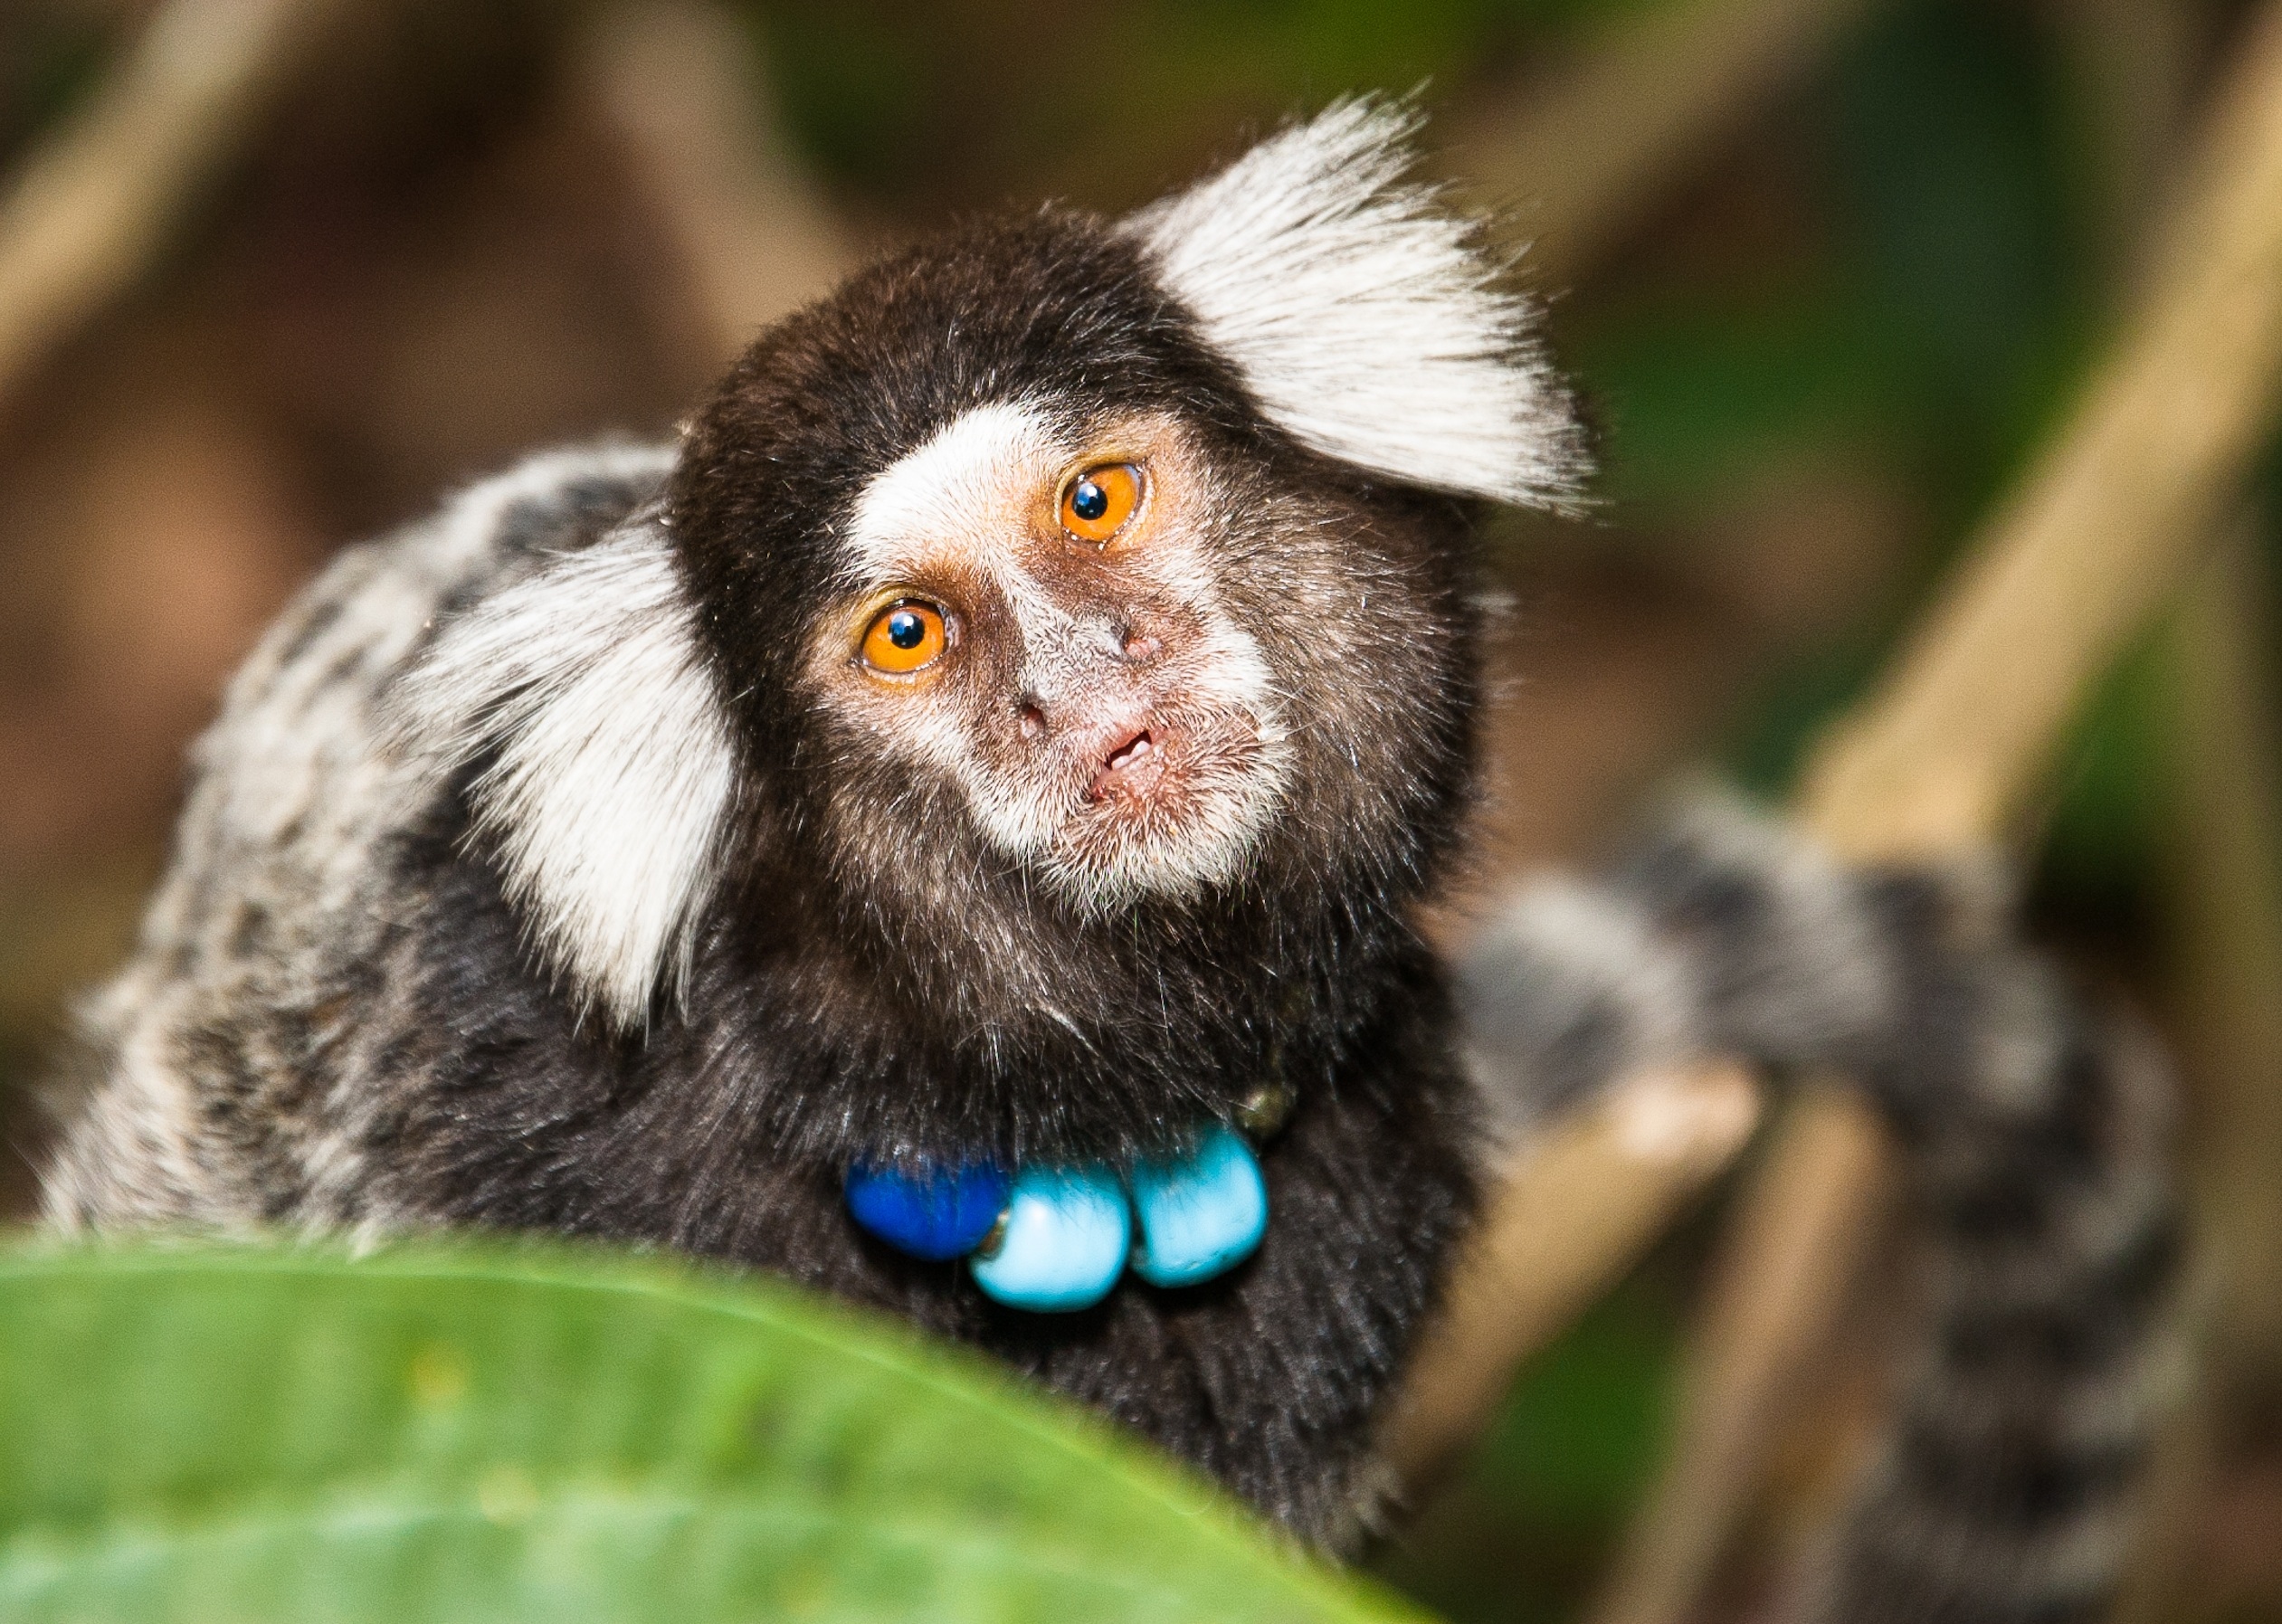
nature, wildlife, mammal, monkey, fauna, primate, chimpanzee, close up, rio de janeiro, vertebrate, lemur, old world monkey, mico, marmoset, capuchin monkey, new world monkey